The Flintstone Comedy Show

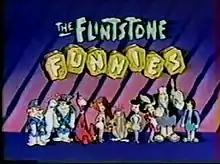
The title card for the repackage series.

After ending its original time slot, "The Flintstone Comedy Show" was later repackaged as "The Flintstone Funnies" from September 18, 1982 to September 8, 1984, which consisted of reruns of the six segments (two and/or three segments aired per half-hour episode). "The Flintstone Funnies" is the final incarnation of "The Flintstones" that premiered on NBC.